Romeu Zema

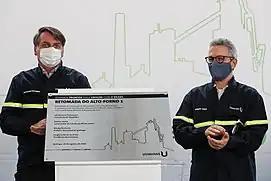
Zema with Bolsonaro at the Usiminas factory in Ipatinga in 2020

Still in 2020, even after the crises left by the readjustment of public security servants' salary and in the face of the COVID-19 pandemic, the Zema government had the goal of approving the reform of the state pension, with the aim of improving, in the long term, the situation of public accounts in Minas Gerais; the state has one of the worst fiscal deficits in the country. For this, Zema made some changes in his political allies, passing Igor Eto, who was the Secretary-General to the Secretary of Government, and bringing Mateus Simões to the Secretary-General of the State, who was until then City Councilor of Belo Horizonte. Both Mateus Simões and Igor Eto are members of NOVO. Governor Zema also brought in a new government leader, state deputy Raul Belém (PSC). Despite the original proposal sent by the government having been modified by the Legislative Assembly, the Zema government was successful in passing the pension reform with a minimum age of 65 for men and 62 for women.